Describe the emotion expressed in this image:  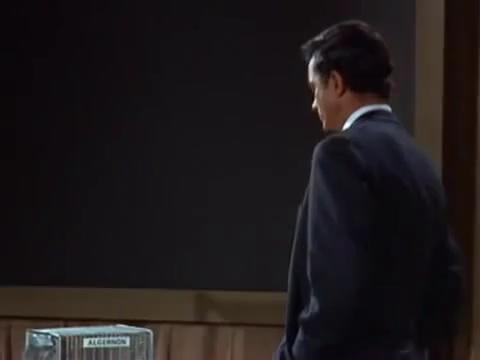
This person displays Suffering, valence and arousal with low intensity.